Spinosaurus

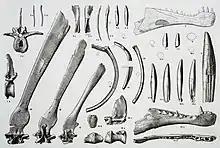
Plate I in Stromer (1915) showing "S. aegyptiacus" holotype elements

Two species of "Spinosaurus" have been named: "Spinosaurus aegyptiacus" (meaning "Egyptian spine lizard") and the disputed "Spinosaurus maroccanus" (meaning "Moroccan spine lizard"). The first described remains of "Spinosaurus" were found and described in the early 20th century. In 1912, Richard Markgraf discovered a partial skeleton of a giant theropod dinosaur in the Bahariya Formation of western Egypt. In 1915, German paleontologist Ernst Stromer published an article assigning the specimen to a new genus and species, "Spinosaurus aegyptiacus".